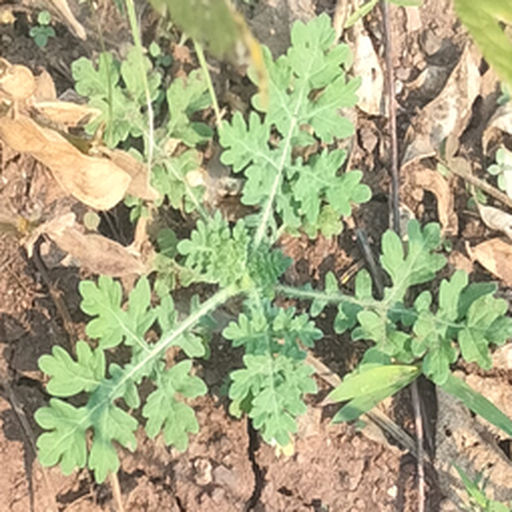
Weed species: Gajar_gavat_(Parthenium hysterophorus)